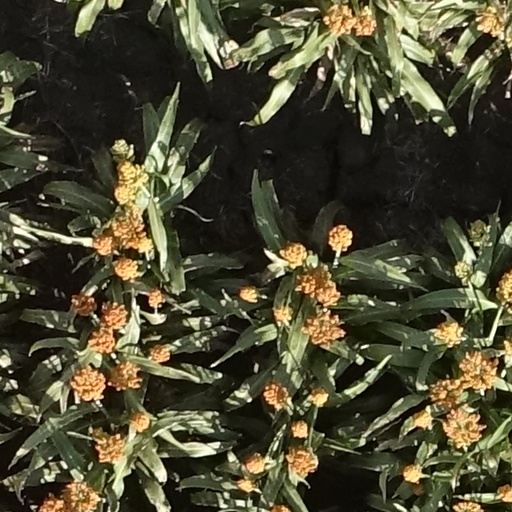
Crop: sorghum